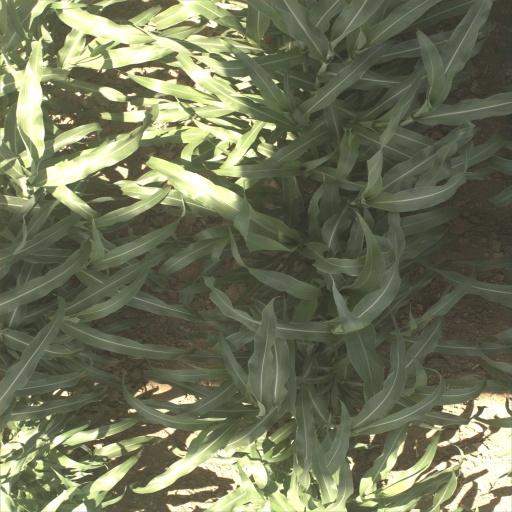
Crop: sorghum